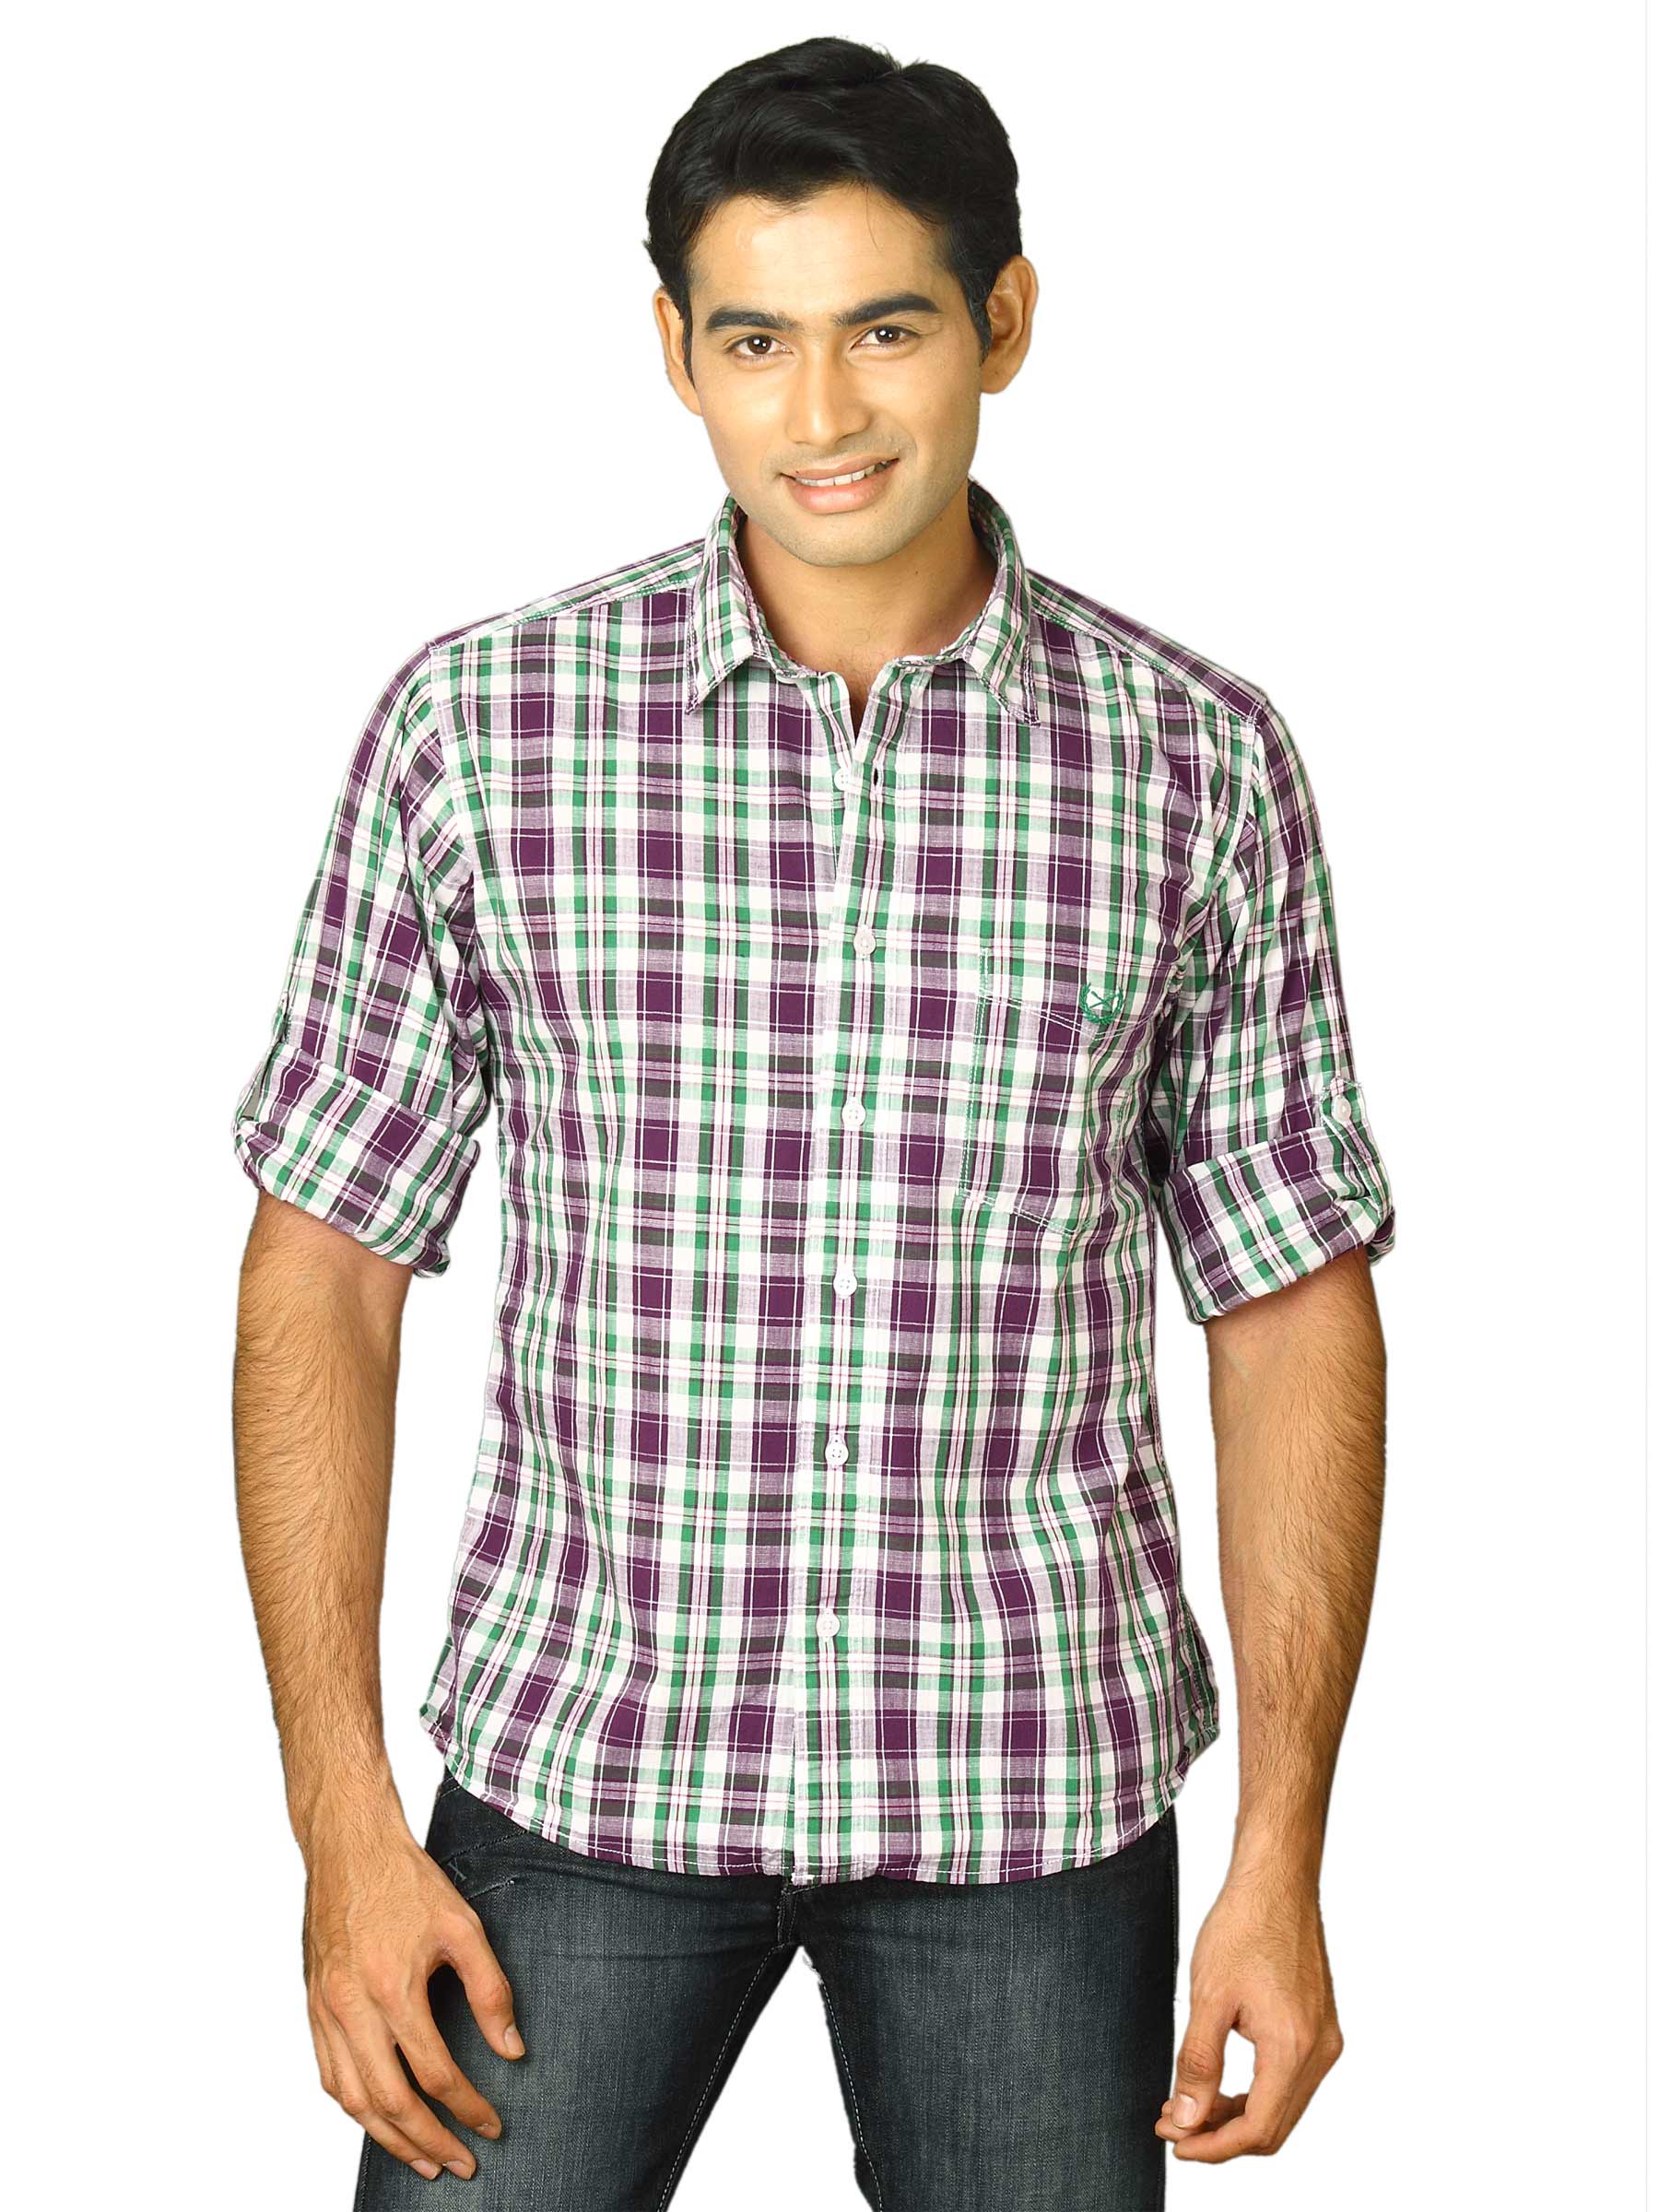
Scullers Men Scul Purple Green Shirts
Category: Apparel / Topwear / Shirts
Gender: Men
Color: Purple
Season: Fall 2011
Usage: Casual